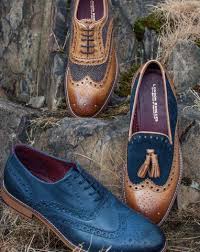
Label: Brogue